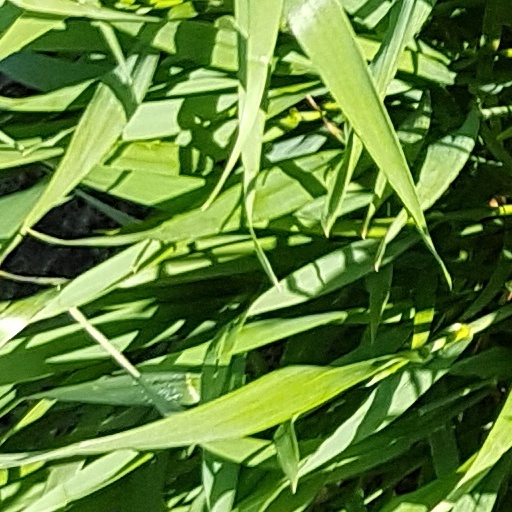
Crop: wheat